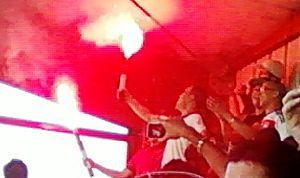
Ultras de l'USM Alger lors du match amical US Créteil - USM Alger du 16 août 2011
Les Supporters de l'USM Alger sont des spectateurs du club de football Union sportive de la médina d'Alger évoluant dans la ville d'Alger en Algérie.